Juana Summers

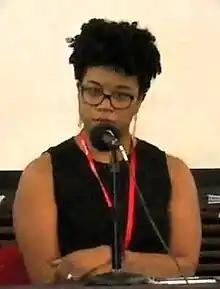
Summers in 2018

Juana Summers (born ) is an American radio journalist. In June 2022, she became one of four co-hosts for NPR's afternoon drive-time news program "All Things Considered". She was previously a political reporter for NPR and the Associated Press.